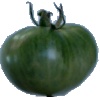
Label: Tomato not Ripened 1